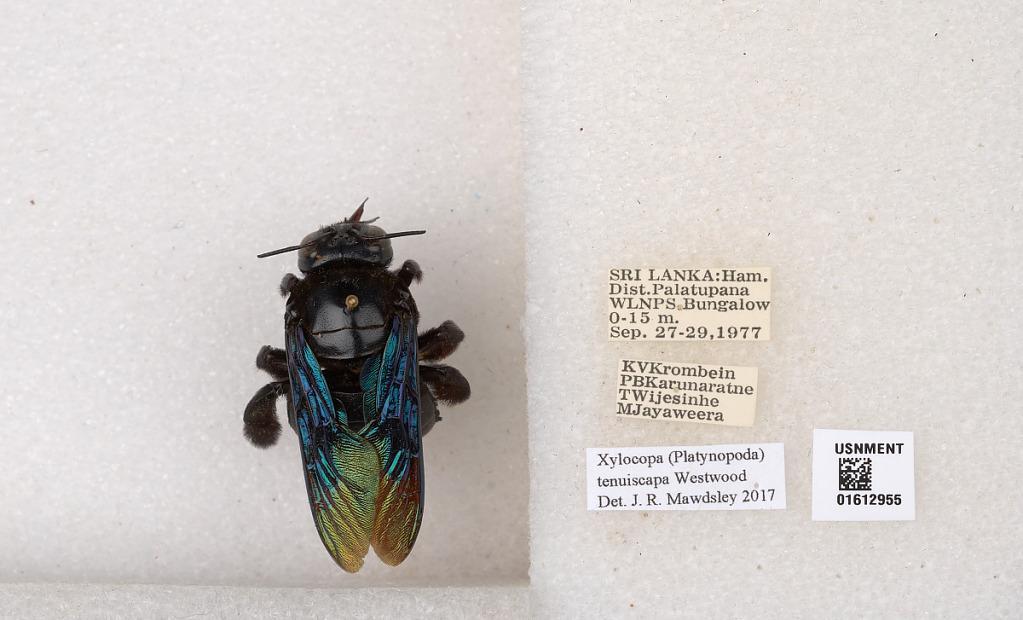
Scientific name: Xylocopa
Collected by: P. Karunaratne, T. Wijesinhe & M. Jayaweera
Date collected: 1977-9-27
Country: Sri Lanka
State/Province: Southern
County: Hambanota
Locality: Palatupana, WLNPS Bungalow
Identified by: Mawdsley, J. R.